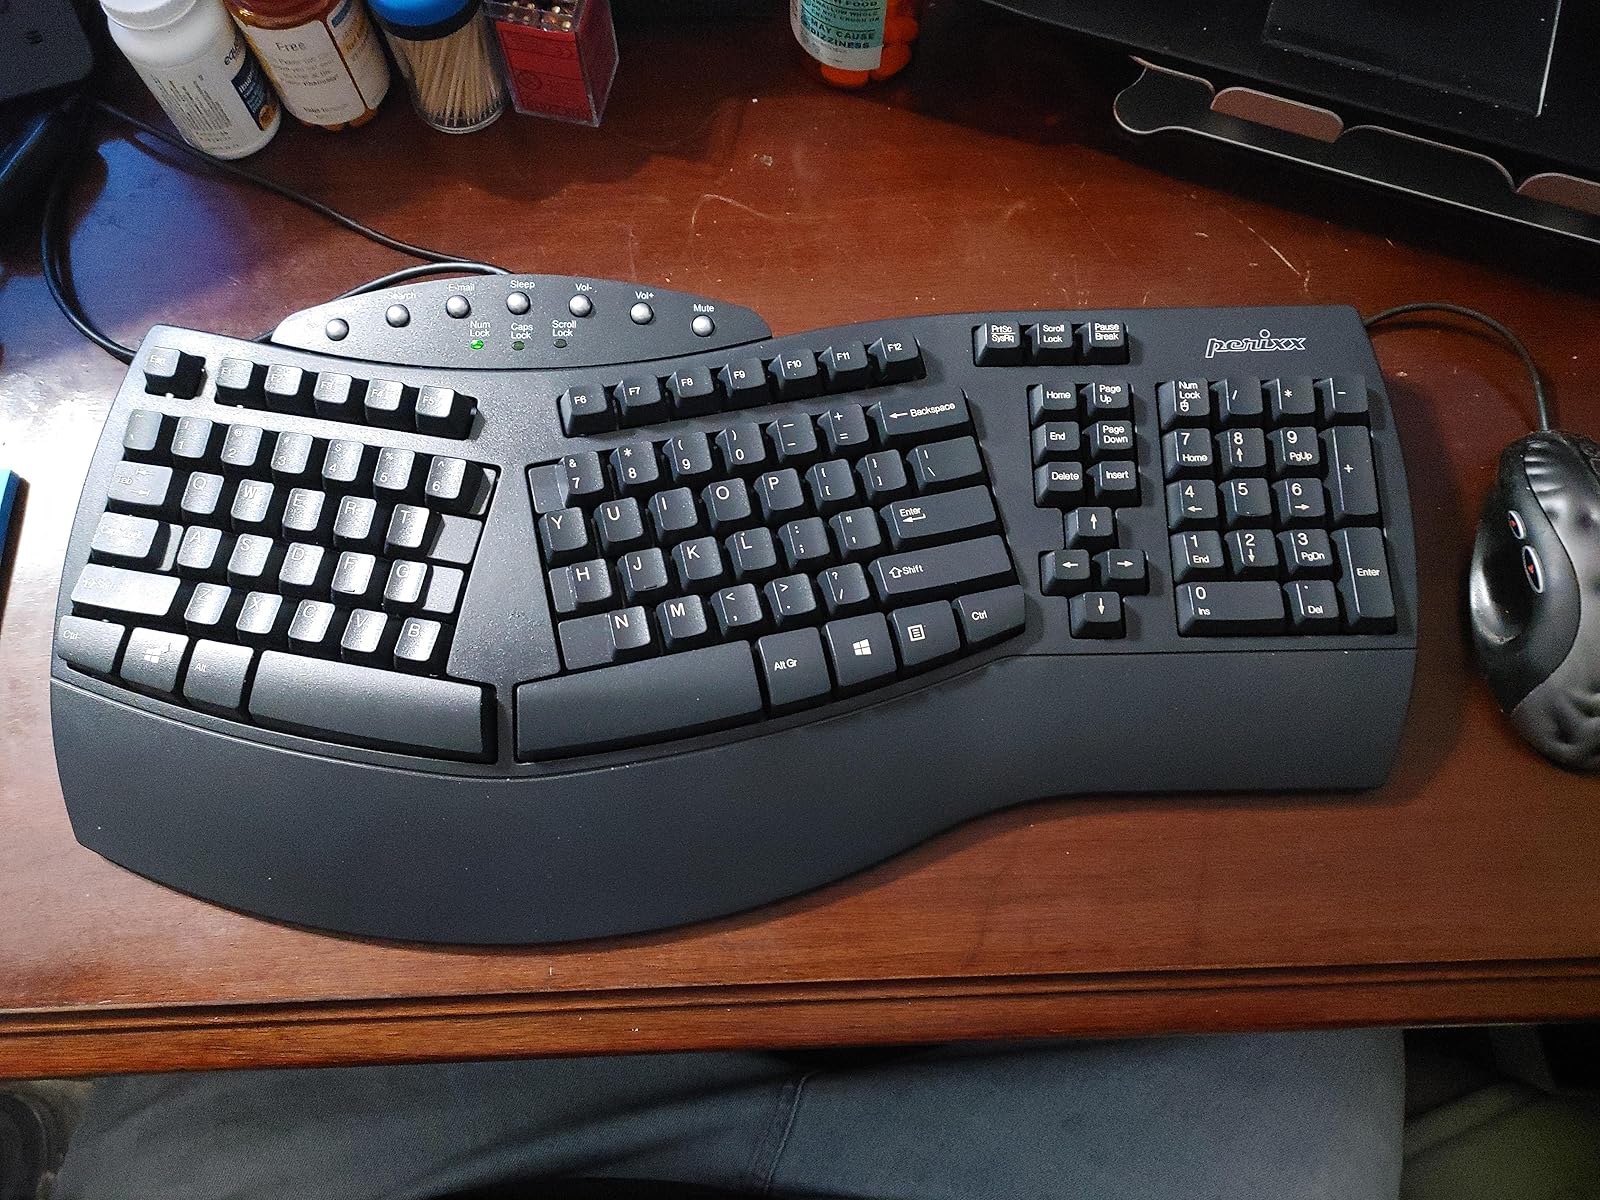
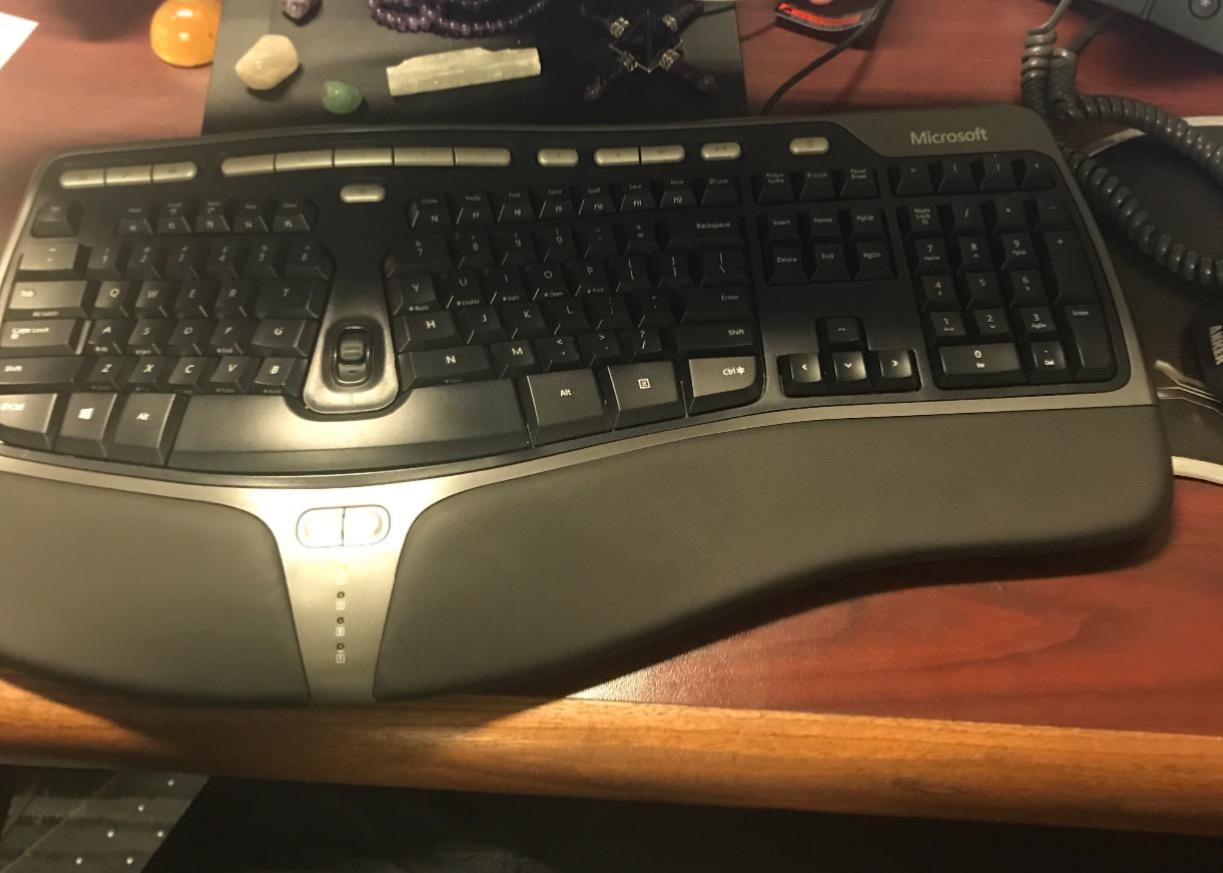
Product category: keyboard
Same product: no